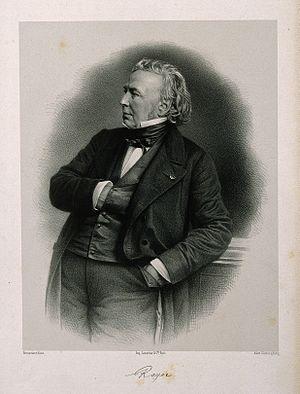
Jean-Martin Charcot, né à Paris le 29 novembre 1825 et mort à Montsauche-les-Settons le 16 août 1893, est un neurologue français, professeur d'anatomie pathologique et académicien. Découvreur de la sclérose latérale amyotrophique, une maladie neurodégénérative à laquelle son nom a été donné dans la littérature médicale francophone, il est le fondateur avec Guillaume Duchenne de la neurologie moderne et l'un des grands promoteurs de la médecine clinique, une figure du positivisme.